Dawn Rider

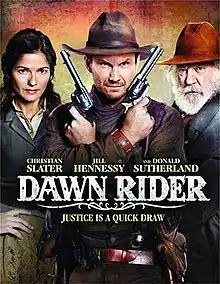
Film poster

Dawn Rider is a 2012 Canadian-American Western film starring Christian Slater, Jill Hennessy and Donald Sutherland. It is a remake of the 1935 John Wayne film "The Dawn Rider".